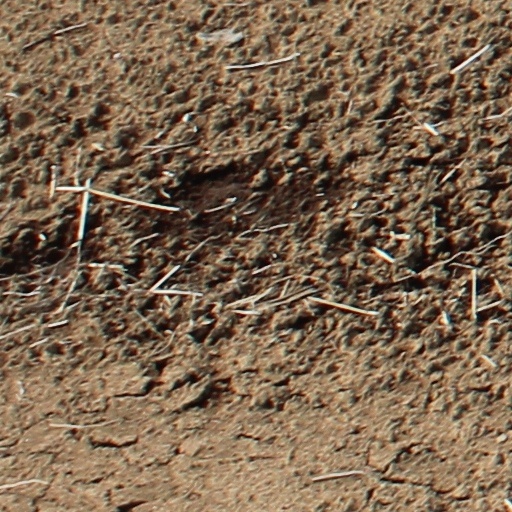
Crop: wheat